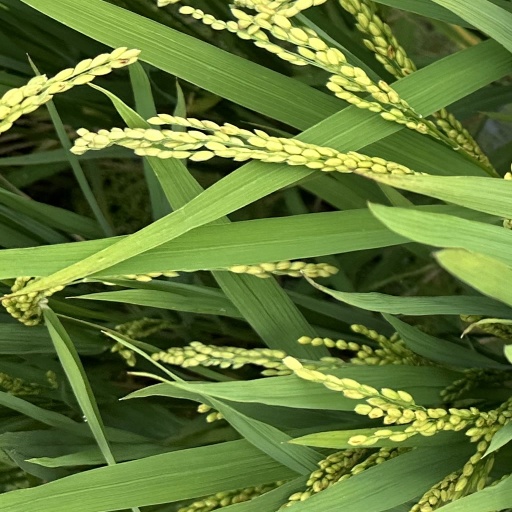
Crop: rice